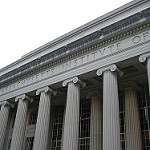
Label: buildings